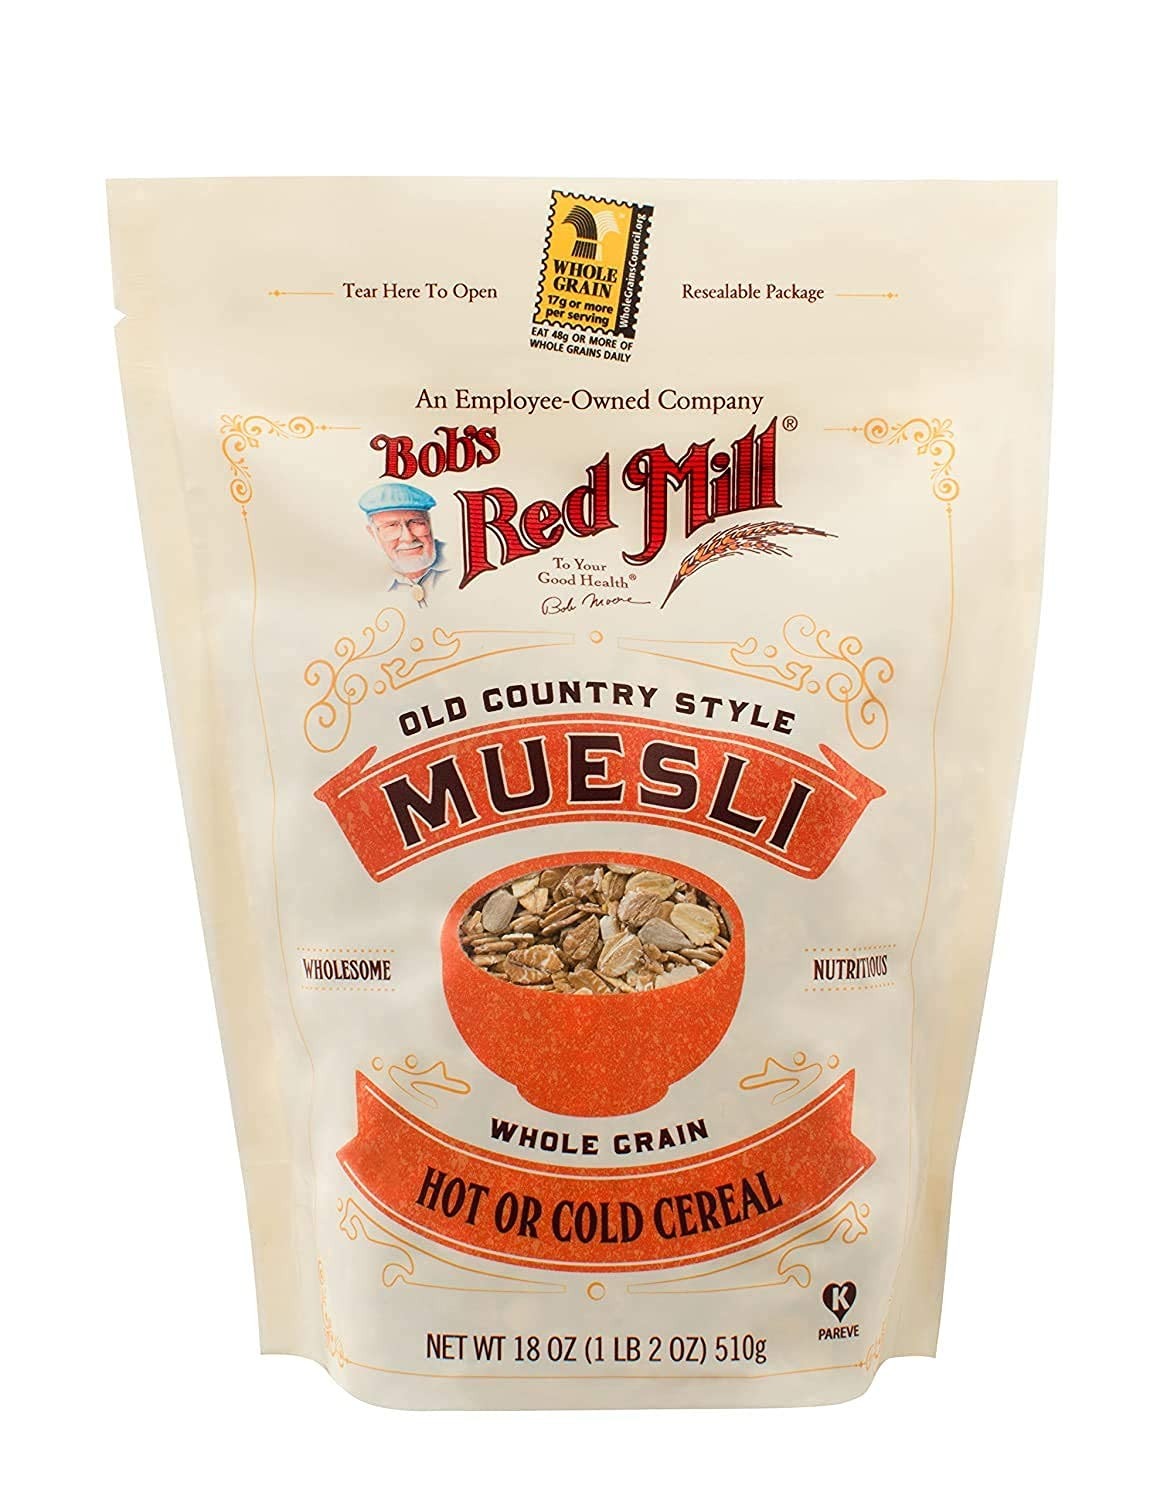
Item Name: Bob's Red Mill Muesli (2x18 oz.)
Bullet Point 1: Two, 18 oz. bag (1.125 lbs.)
Bullet Point 2: Vegan; Vegetarian; 100% Whole Grain; Kosher Pareve
Bullet Point 3: Stand-up, resealable packaging
Bullet Point 4: No added sugar
Bullet Point 5: Good source of dietary fiber; 4g protein per serving
Value: 36.0
Unit: Ounce

Price: 5.445